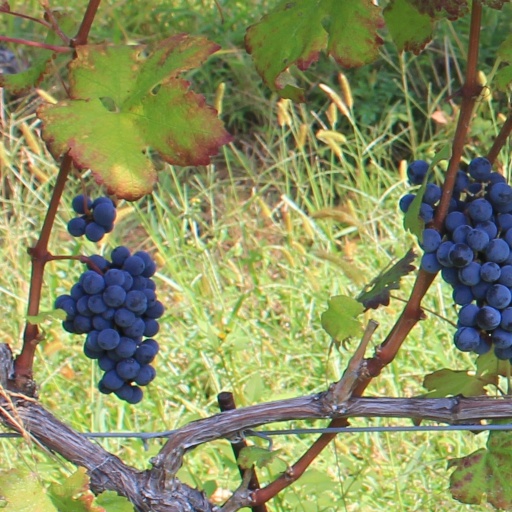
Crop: grape